Gladiator

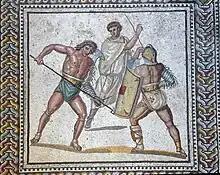
A "retiarius" stabs at a "secutor" with his trident in this mosaic from the villa at Nennig, Germany, c. 2nd–3rd century AD.

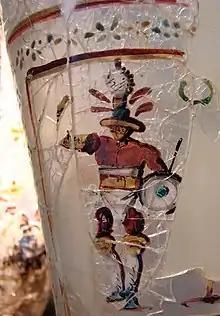
Roman glassware decorated with a gladiator, dated 52–125 AD and found at Begram, Afghanistan, a royal city of the Kushan Empire where, according to Warwick Ball, it was likely on its way to Han dynasty China via the Silk Road along with other glass items.

Gladiatorial games offered their sponsors extravagantly expensive but effective opportunities for self-promotion, and gave their clients and potential voters exciting entertainment at little or no cost to themselves. Gladiators became big business for trainers and owners, for politicians on the make and those who had reached the top and wished to stay there. A politically ambitious "privatus" (private citizen) might postpone his deceased father's "munus" to the election season, when a generous show might drum up votes; those in power and those seeking it needed the support of the plebeians and their tribunes, whose votes might be won with the mere promise of an exceptionally good show. Sulla, during his term as "praetor", showed his usual acumen in breaking his own sumptuary laws to give the most lavish "munus" yet seen in Rome, for the funeral of his wife, Metella.